Blue Beetle (film)

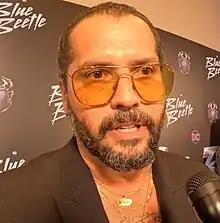
Ángel Manuel Soto, the director of "Blue Beetle"

Warner Bros. Pictures and DC Films were developing a film based on Jaime Reyes / Blue Beetle by the end of November 2018, with Mexican-born Gareth Dunnet-Alcocer writing the screenplay. Zev Foreman was executive producing the project for Warner Bros., which was set to be the first DC Extended Universe (DCEU) film as well as the first live-action superhero film starring a Latino lead. By December 2020, DC Films was planning to release several mid-budget films a year exclusively on the streaming service HBO Max, rather than in theaters, as part of new DC Films president Walter Hamada's plan for the DCEU, with "Blue Beetle" listed as one such project in 2021. Puerto Rican director Ángel Manuel Soto was hired to direct the film in February 2021. During a call received from Warner Bros., Soto had pitched various ideas, including a film about Bane's origin story, but Warner Bros. had intended for him to direct a film based on Reyes' Blue Beetle. In April, "Blue Beetle" was included on DC's slate of films that were expected to be released in 2022 or 2023. Soto noted that while the decision to make it a streaming film was influenced by the pandemic, the creative team aimed to make a film suited for the big screen, utilizing IMAX cameras and large-scale world-building. Regarding Blue Beetle's place in DC Studios' plans, Soto expressed appreciation that the film was confirmed to be the first entry in James Gunn and Peter Safran's rebooted DC Universe, with Jaime Reyes positioned as its first hero.